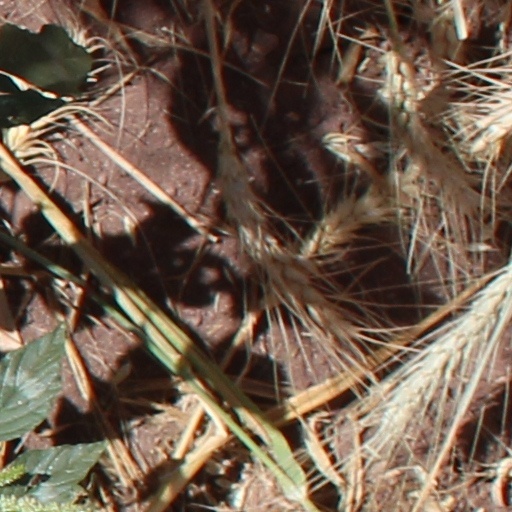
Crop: wheat